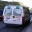
Label: ambulance